Geography of Pakistan

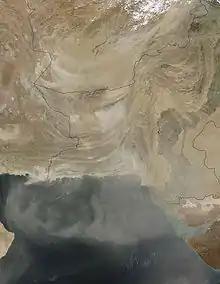
Dust storm over Pakistan and surrounding countries, 7 April 2005

Balochistan is located at the eastern edge of the Iranian plateau and in the border region between Southwest, Central, and South Asia. It is geographically the largest of the four provinces at of Pakistani territory; and composes 48% of the total land area of Pakistan. The population density is very low due to the mountainous terrain and scarcity of water. The southern region is known as Makran. The central region is known as Kalat.